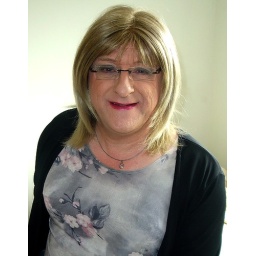
Close up of me in grey flower patterned dress and black evening jumper